Archibald Bennie

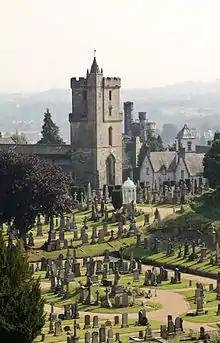
The Church of the Holy Rude in Stirling

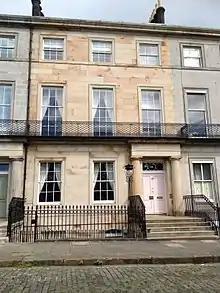
Madden's house at 26 Regent Terrace, Edinburgh

Archibald Bennie (1797–1846) was a Scottish minister in the 19th century who became Dean of the Chapel Royal (Scotland) and Chaplain in Ordinary to Queen Victoria in Scotland.